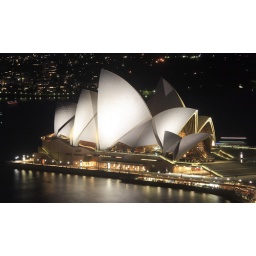
Took this photo out of a dirty hotel window around 10pm